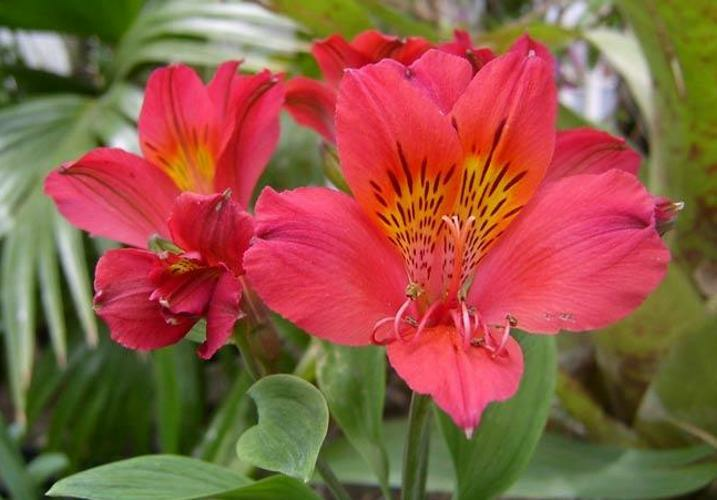
Flower: peruvian lily